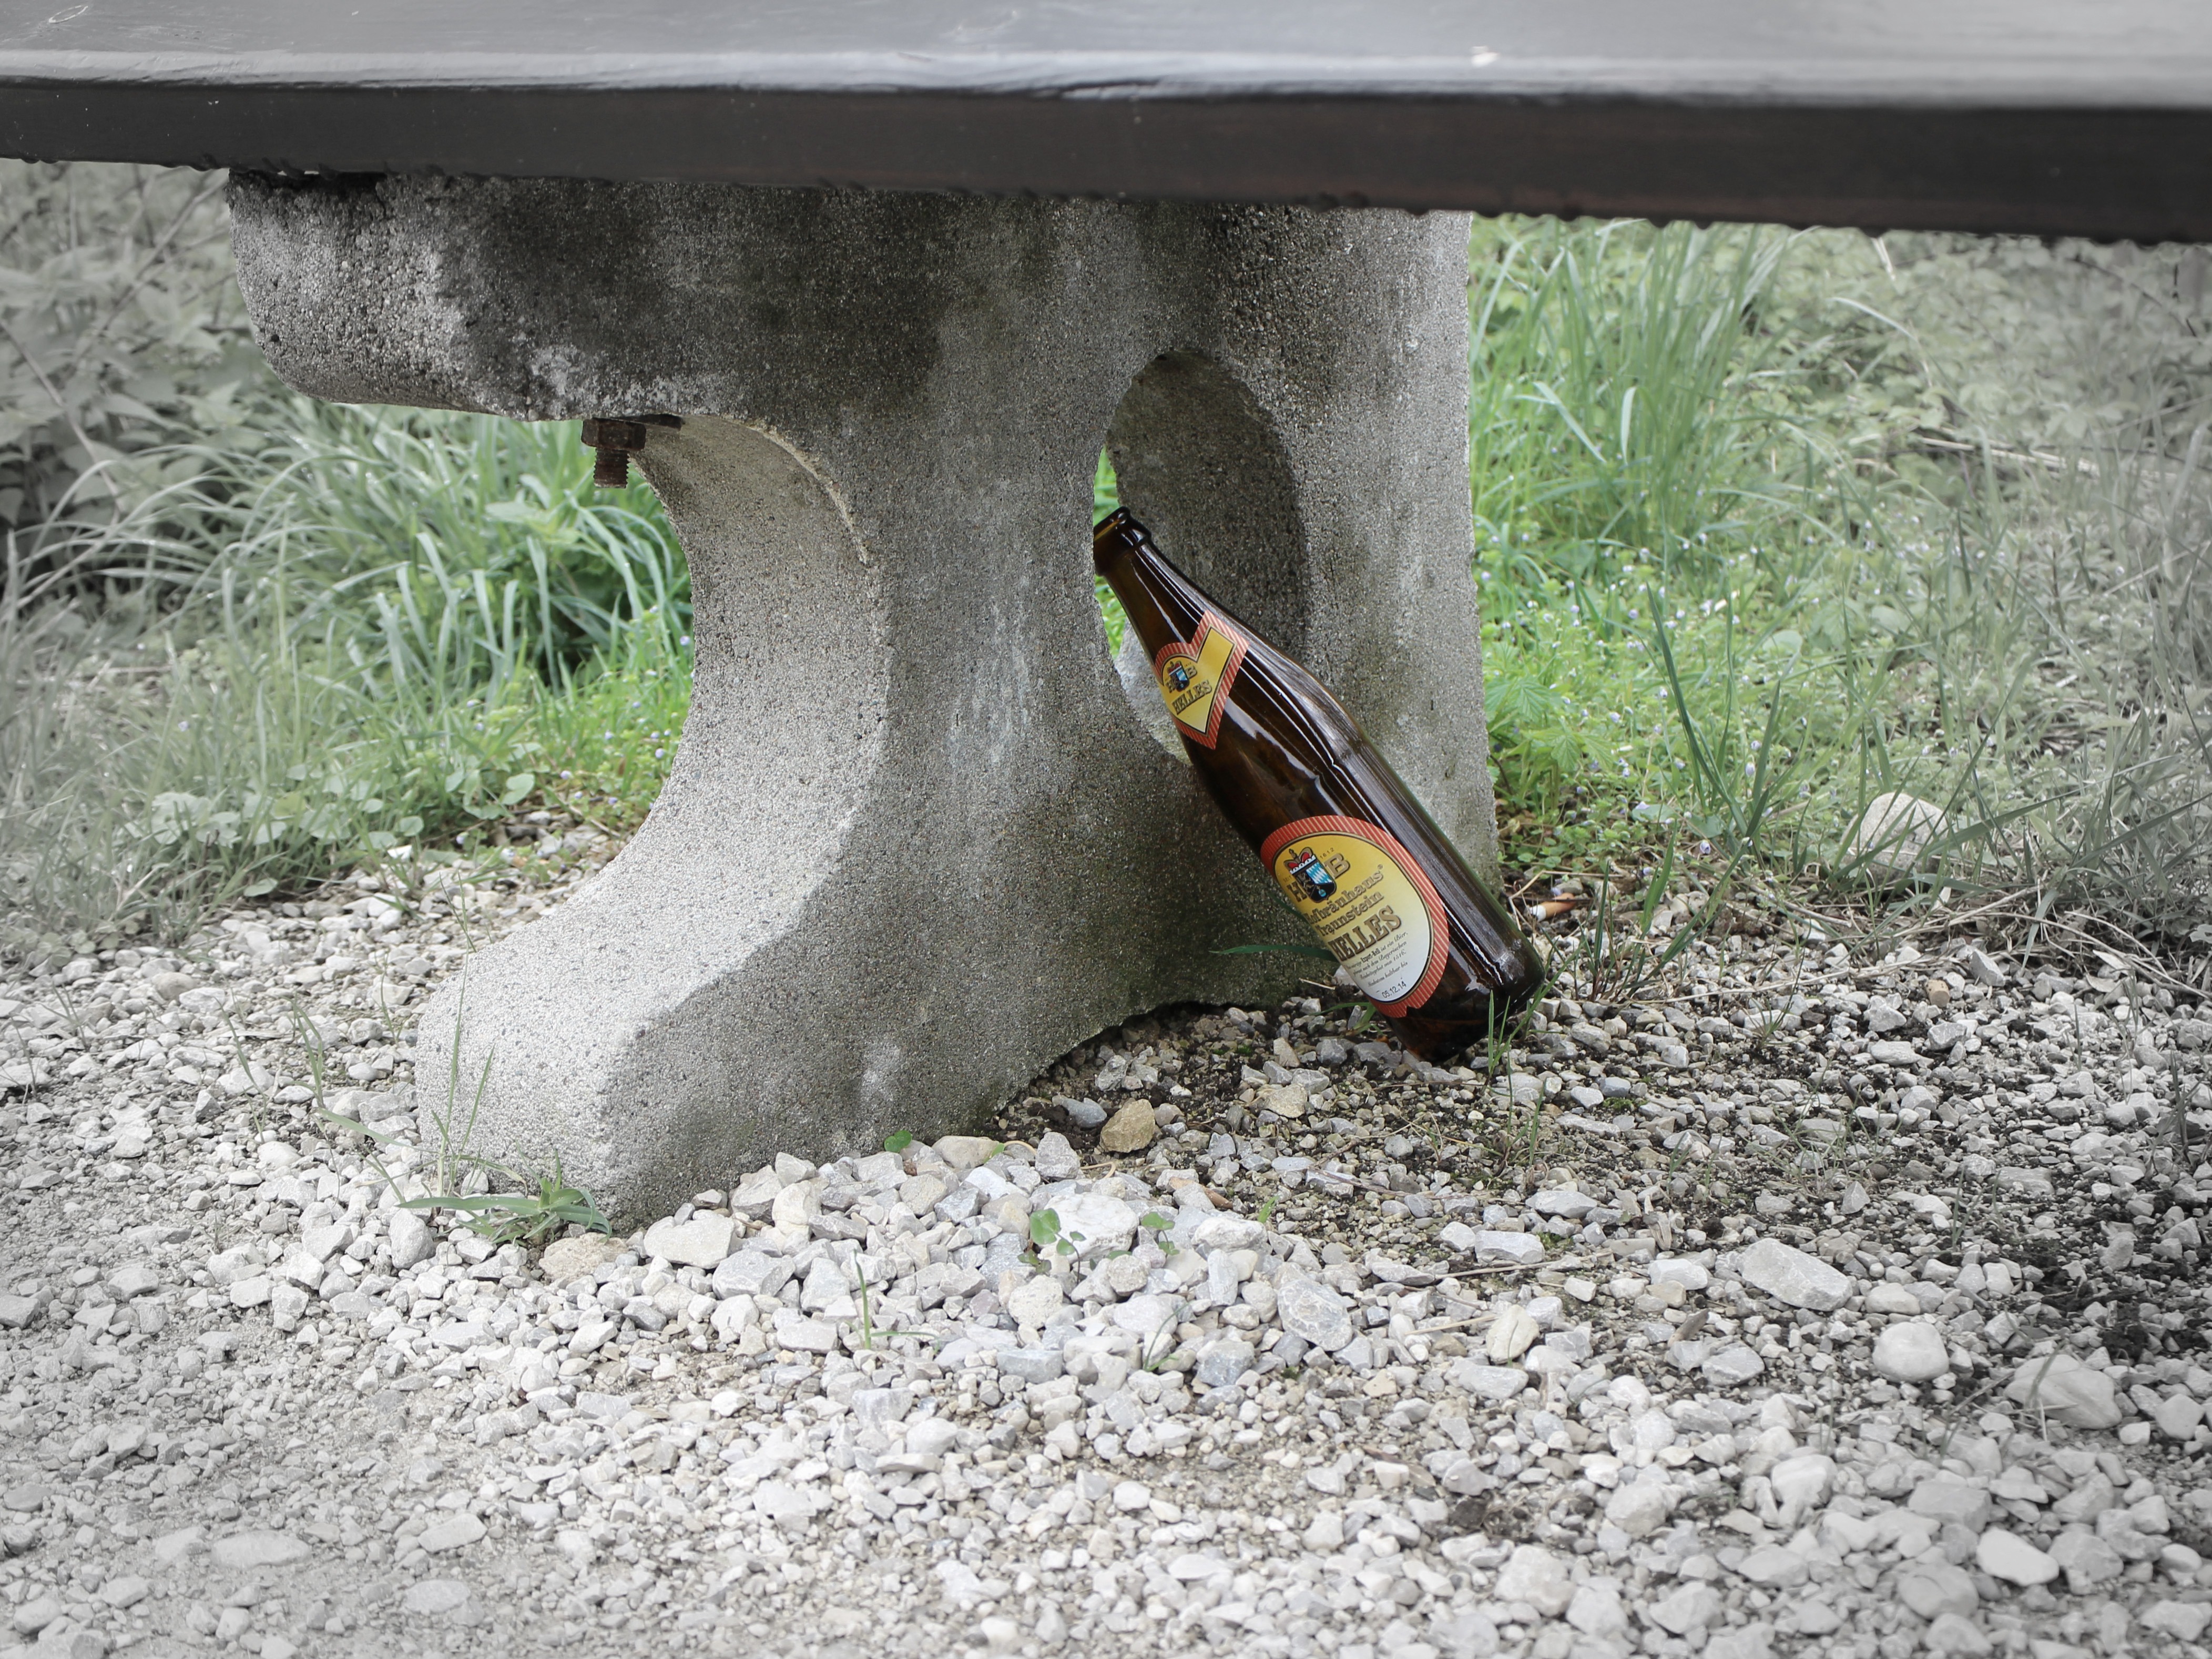
bird, wildlife, zoo, drink, bottle, fauna, beer, alcohol, beer bottle, garbage, disposal, perching bird, glass waste